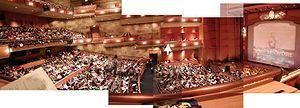
Le Mondavi Center, ou Robert and Margrit Mondavi Center for the Performing Arts, est une salle de spectacle de 1800 places située sur le campus de l'Université de Californie à Davis. Il a été baptisé ainsi en l'honneur du mécène et vigneron Robert Mondavi, qui fit don de 10 millions d'US$ pour financer sa construction ainsi qu'un centre des arts de la table et du vin sur ce même campus. Le budget annuel du centre est d'environ 7,3 millions d'US$.